Thomas Blackshear

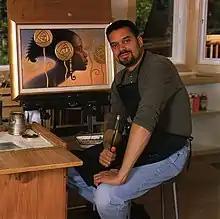
Thomas Blackshear II at work in his studio

Thomas Richman Blackshear II (born November 14, 1955) is an African-American artist whose paintings adorn many Evangelical churches. He is also a sculptor and a designer of stamps and ornaments, often with African American or Western themes.